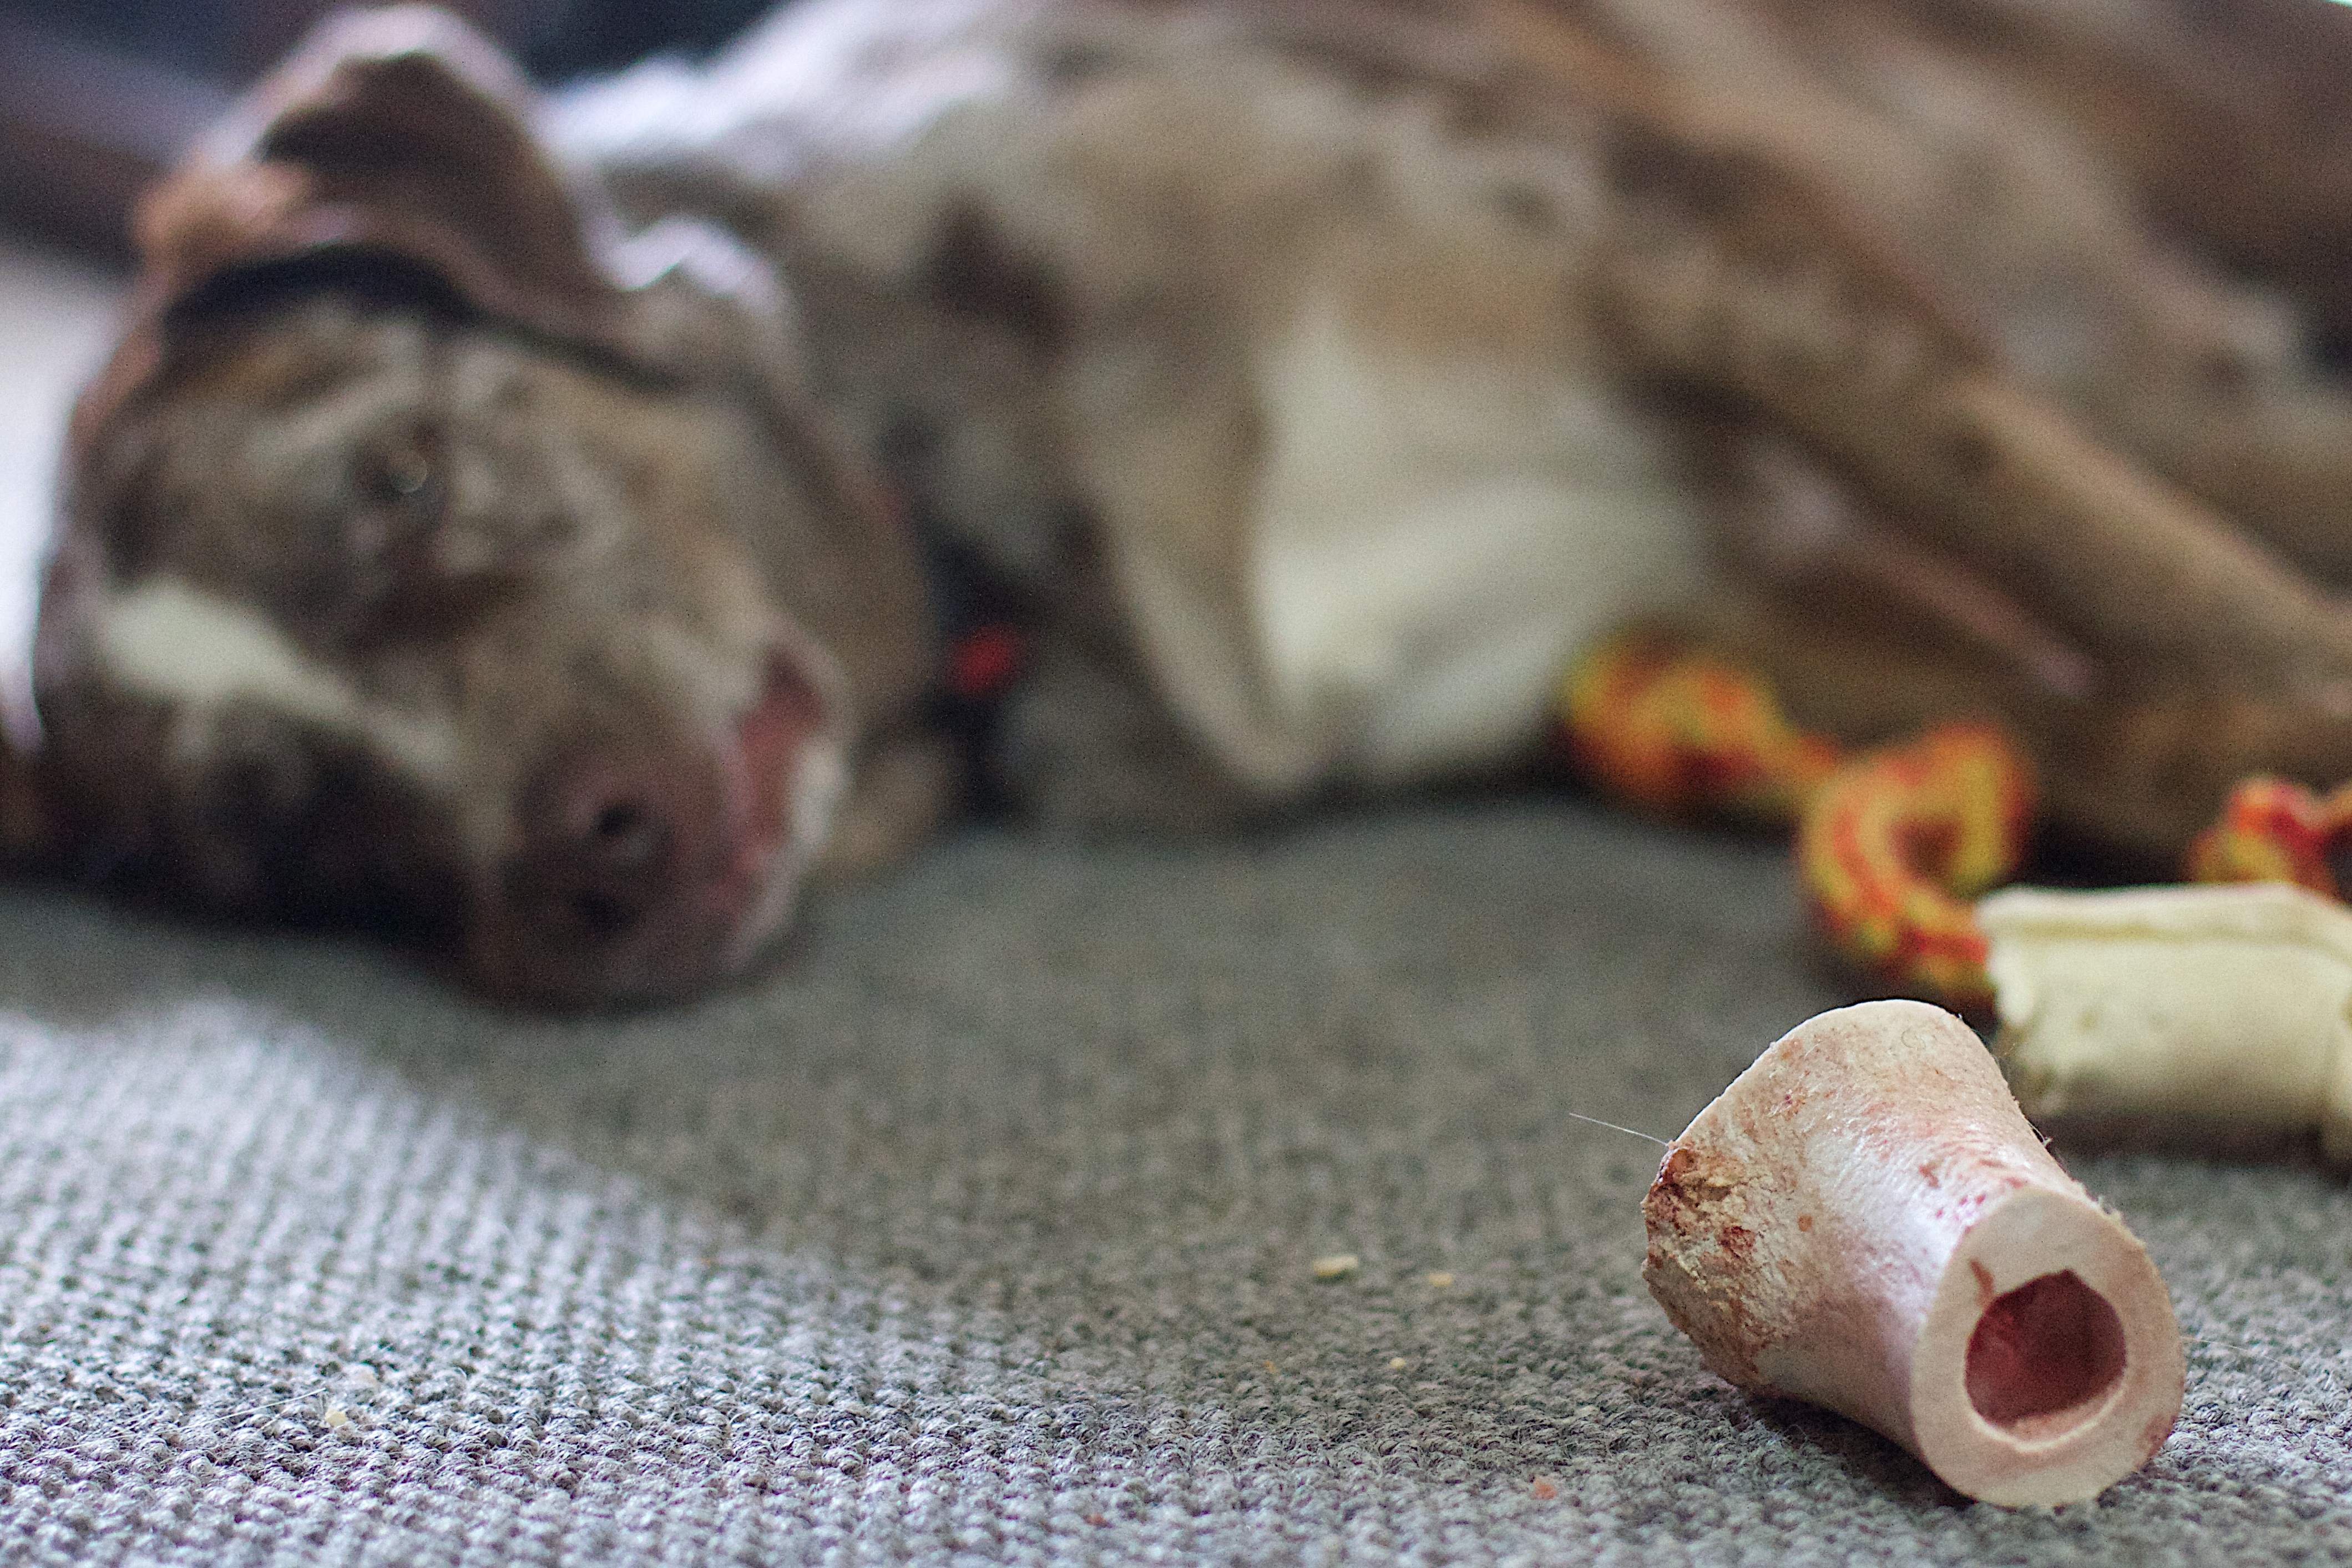
mouse, dog, mammal, bone, rat, felix, muridae